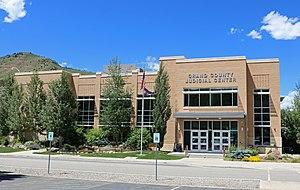
Le comté de Grand est un comté du Colorado. Son siège est Hot Sulphur Springs. Il doit son nom au lac Grand et à la Grand River.